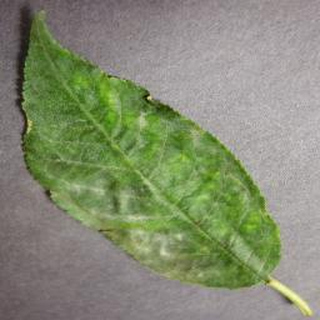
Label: cherry_powdery_mildew